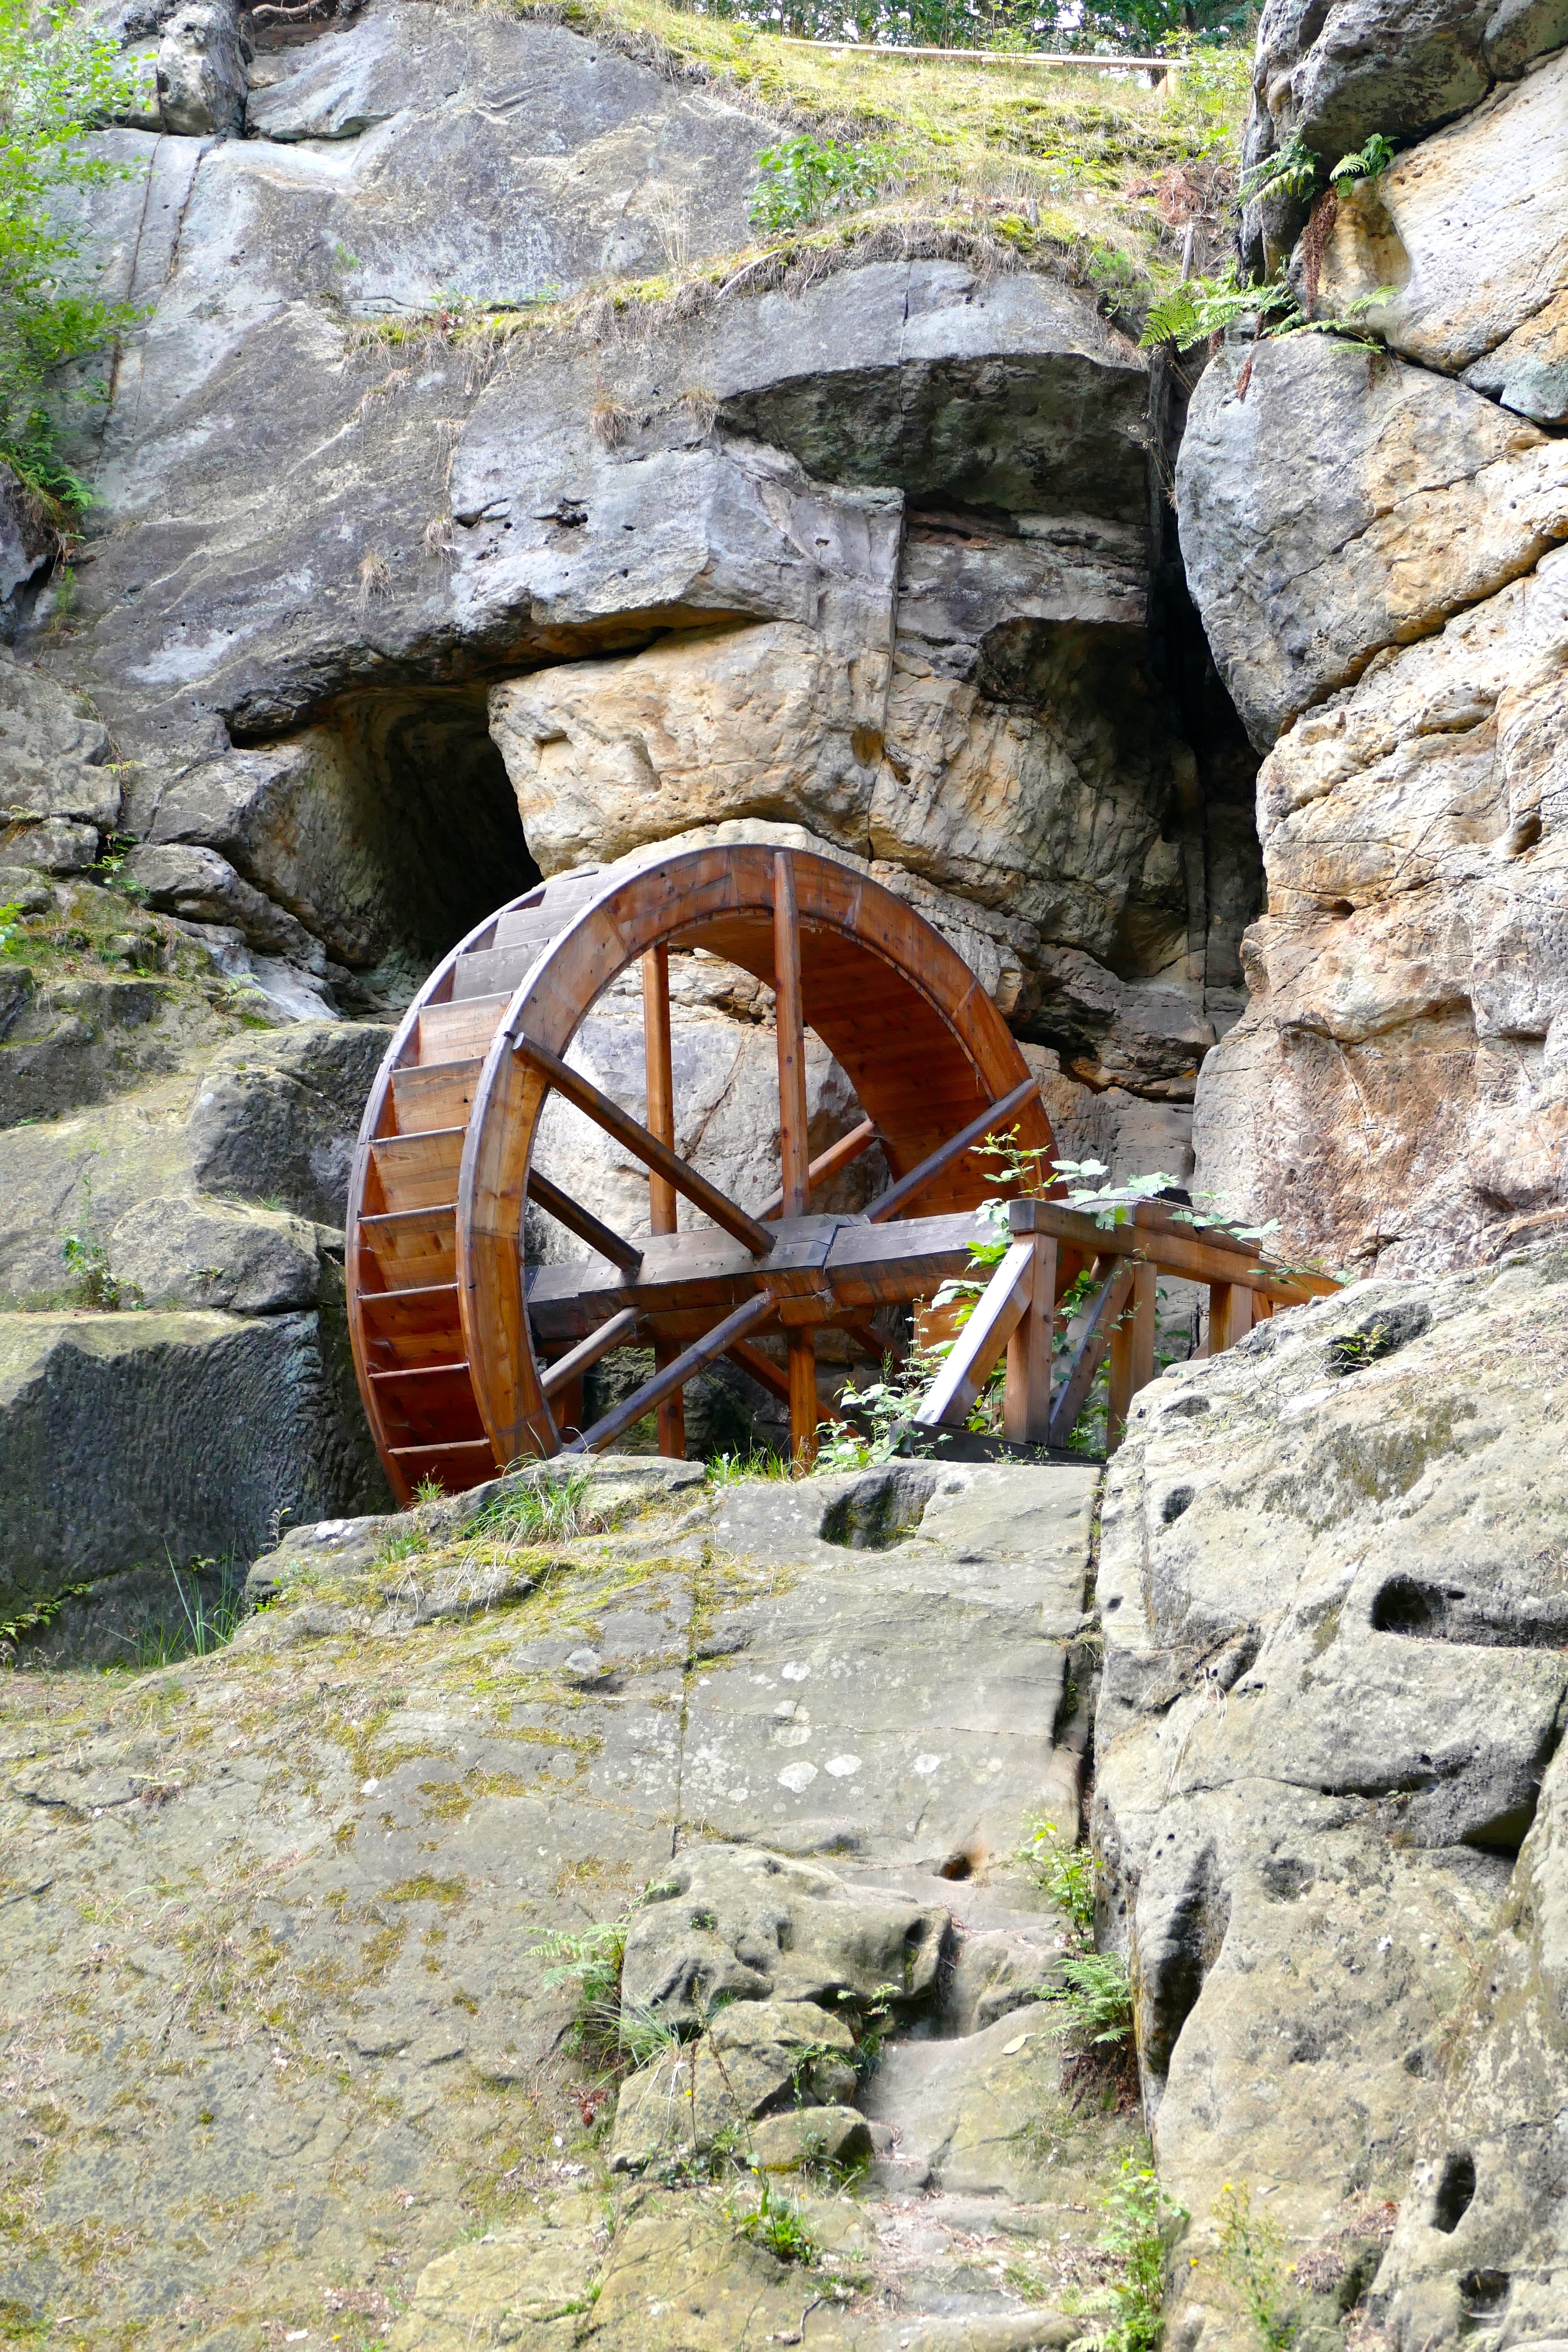
landscape, nature, rock, trail, old, vehicle, mill, mood, historically, destination, rural area, wooden wheels